Svein Arne Hansen

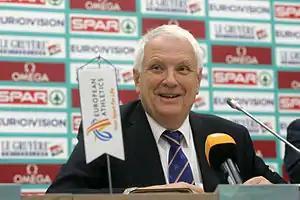
Svein Arne Hansen

Svein Arne Hansen (6 May 1946 – 20 June 2020) was a Norwegian sports official. At the time of his death, he was President of the European Athletic Association.